Sheng Hsing railway station

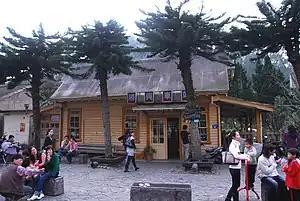

Sheng Hsing, also spelled Shengsing, Shengxing or Shengzing, is a railway station on the Taiwan Railways Administration West Coast line (Former Mountain line). It is located in Sanyi Township, Miaoli County, Taiwan. It is now a tourist spot surrounded by a cluster of tea shops and traditional Hakka restaurants.